2013 Malaysian Grand Prix

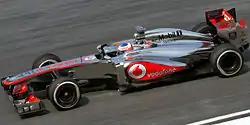

Vettel ignoring team orders was a key moment in his rivalry with Webber, which began when he collided with Webber at the 2010 Turkish Grand Prix and was forced to retire. Horner talked to Vettel and Webber the night after the race, expressing his misgivings about the situation. Vettel flew from Kuala Lumpur to visit the Red Bull team factory in Milton Keynes, England on 26 March to apologise to his colleagues after doing so to Webber at the press conference. According to Horner, Vettel was eager to make up for the wrongdoing and shook hands with Webber: "He can't turn back the clock, but he's accepted what he did was wrong." Red Bull did not reprimand or punish Vettel because his lawyers threatened legal action; he told Webber at the three weeks later that he was annoyed by his teammate's comments on the podium. Vettel later recanted his apology for winning: "Obviously I realised at that moment there was quite a conflict. On the one hand I am the kind of guy who respects team decisions and on the other hand, probably Mark is not the one who deserved it (to win) at the time. The bottom line is I was racing, I was faster, I passed him, I won."